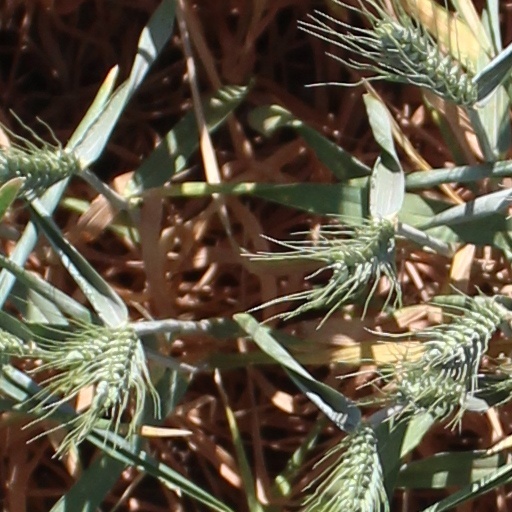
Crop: wheat